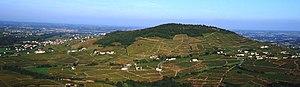
Le mont brouilly, vu de quincié-en-beaujolais (vue aérienne). Lëtzebuergesch: De Mont Brouilly vu Weste gesinn. Riets am Bild gesäit en d'Uertschaft Brouilly, a lénks Le Pré-du-Bief.